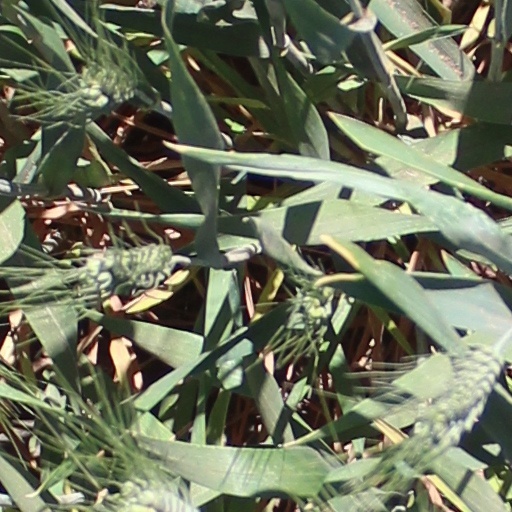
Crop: wheat